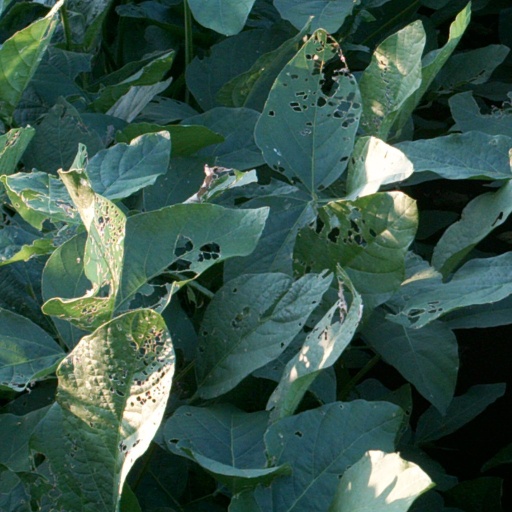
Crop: soybean